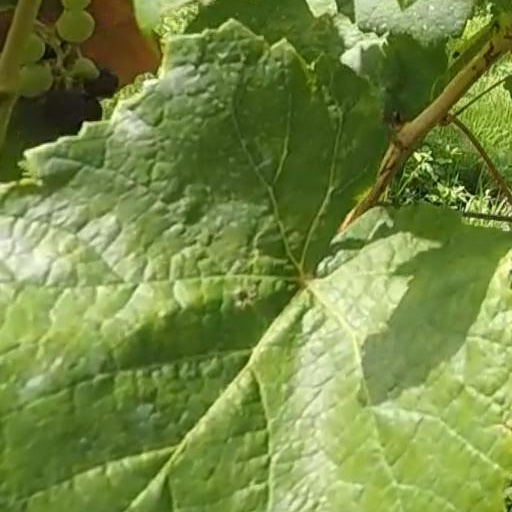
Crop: grape